2005 Sugar Bowl

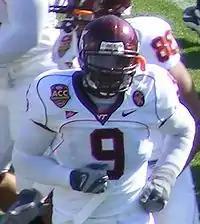
Linebacker Vince Hall was one of the stars of the Virginia Tech defense.

At the conclusion of the regular season, Virginia Tech's defense was ranked third nationally in scoring defense (12.6 points allowed per game), fourth in total defense (269.5 total yards allowed per game) and fifth in pass defense (149.8 passing yards allowed per game). The Tech defense featured two highly regarded cornerbacks, Jimmy Williams and Eric Green, who finished the regular season with 50 tackles and 31 tackles, respectively. Williams also had four interceptions (the most on the team), including one returned for a touchdown, and was named first-team All-ACC. Green, meanwhile, had one interception. Auburn wide receiver Courtney Taylor praised the two players highly in an interview before the game, saying, "Those cornerbacks are amazing to me every time I look at them. I think, 'God, those guys are very athletic.' We're going to have our hands full."